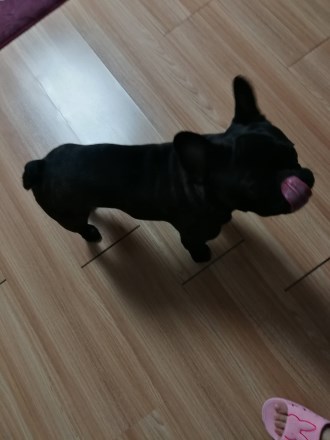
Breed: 1121-n000002-French_bulldog